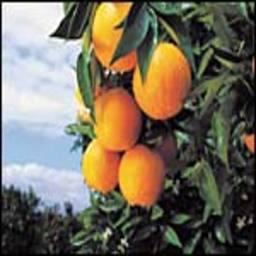
Label: Orange